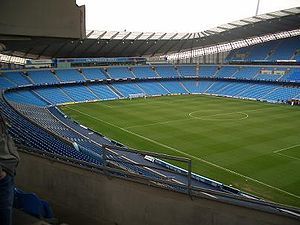
City of Manchester Stadium
City of Manchester Stadium
Etihad Stadium er et stadion i Manchester i England, der hovedsageligt benyttes til fodbold. Stadionet er hjemmebane for Premier League-klubben Manchester City F.C., og har plads til 55.000 tilskuere. Det er opkaldt efter flyselskabet Etihad Airways på grund af en sponsoraftale.